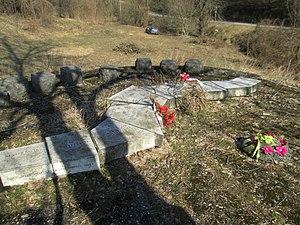
Lisović est un village de Serbie situé dans la municipalité de Barajevo et sur le territoire de la Ville de Belgrade. Selon les données du recensement de 2011, il compte 1 054 habitants.